Playa de Las Canteras

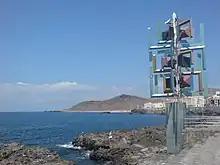
"Juguete del Viento" by César Manrique.

The English and the French were the first to bring tourists to Las Canteras during the first decades of the 20th century. They came to the island to work in the businesses installed in the incipient Puerto de La Luz, but they ended up settling in the city, where they came to create an important colony that came to extend many of their customs among the residents of the Canary Islands. The influence of the English was notorious and soon, those who had come to work, began to make arrangements to bring their compatriots in small organized trips.